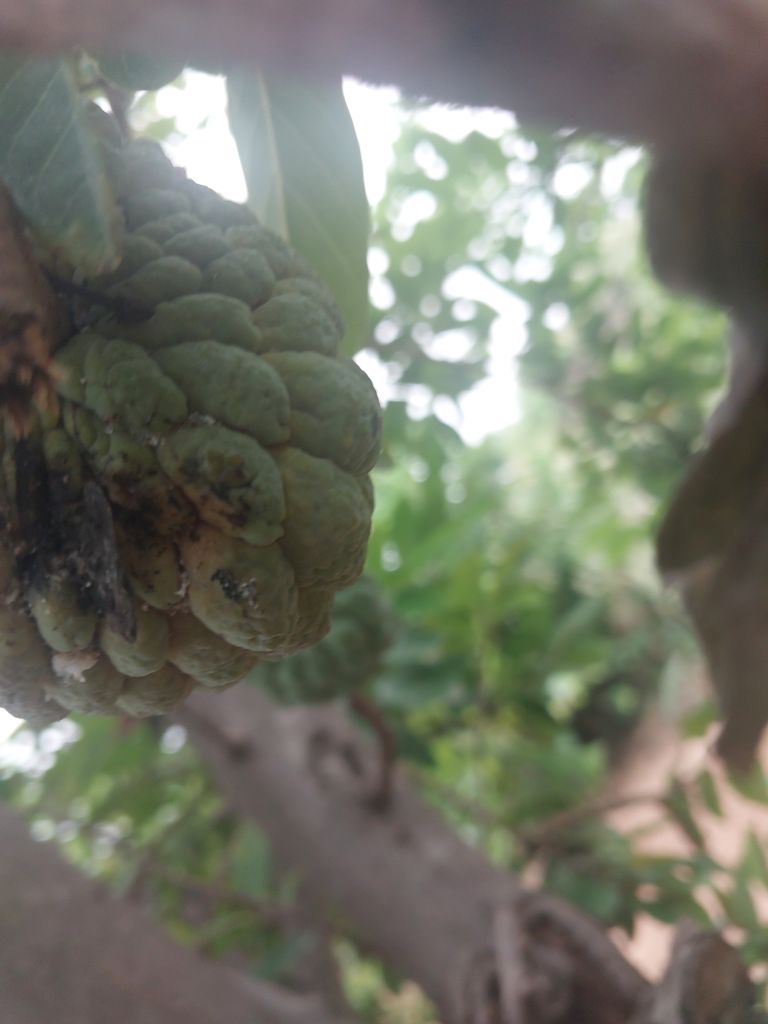
Disease label: Athracnose